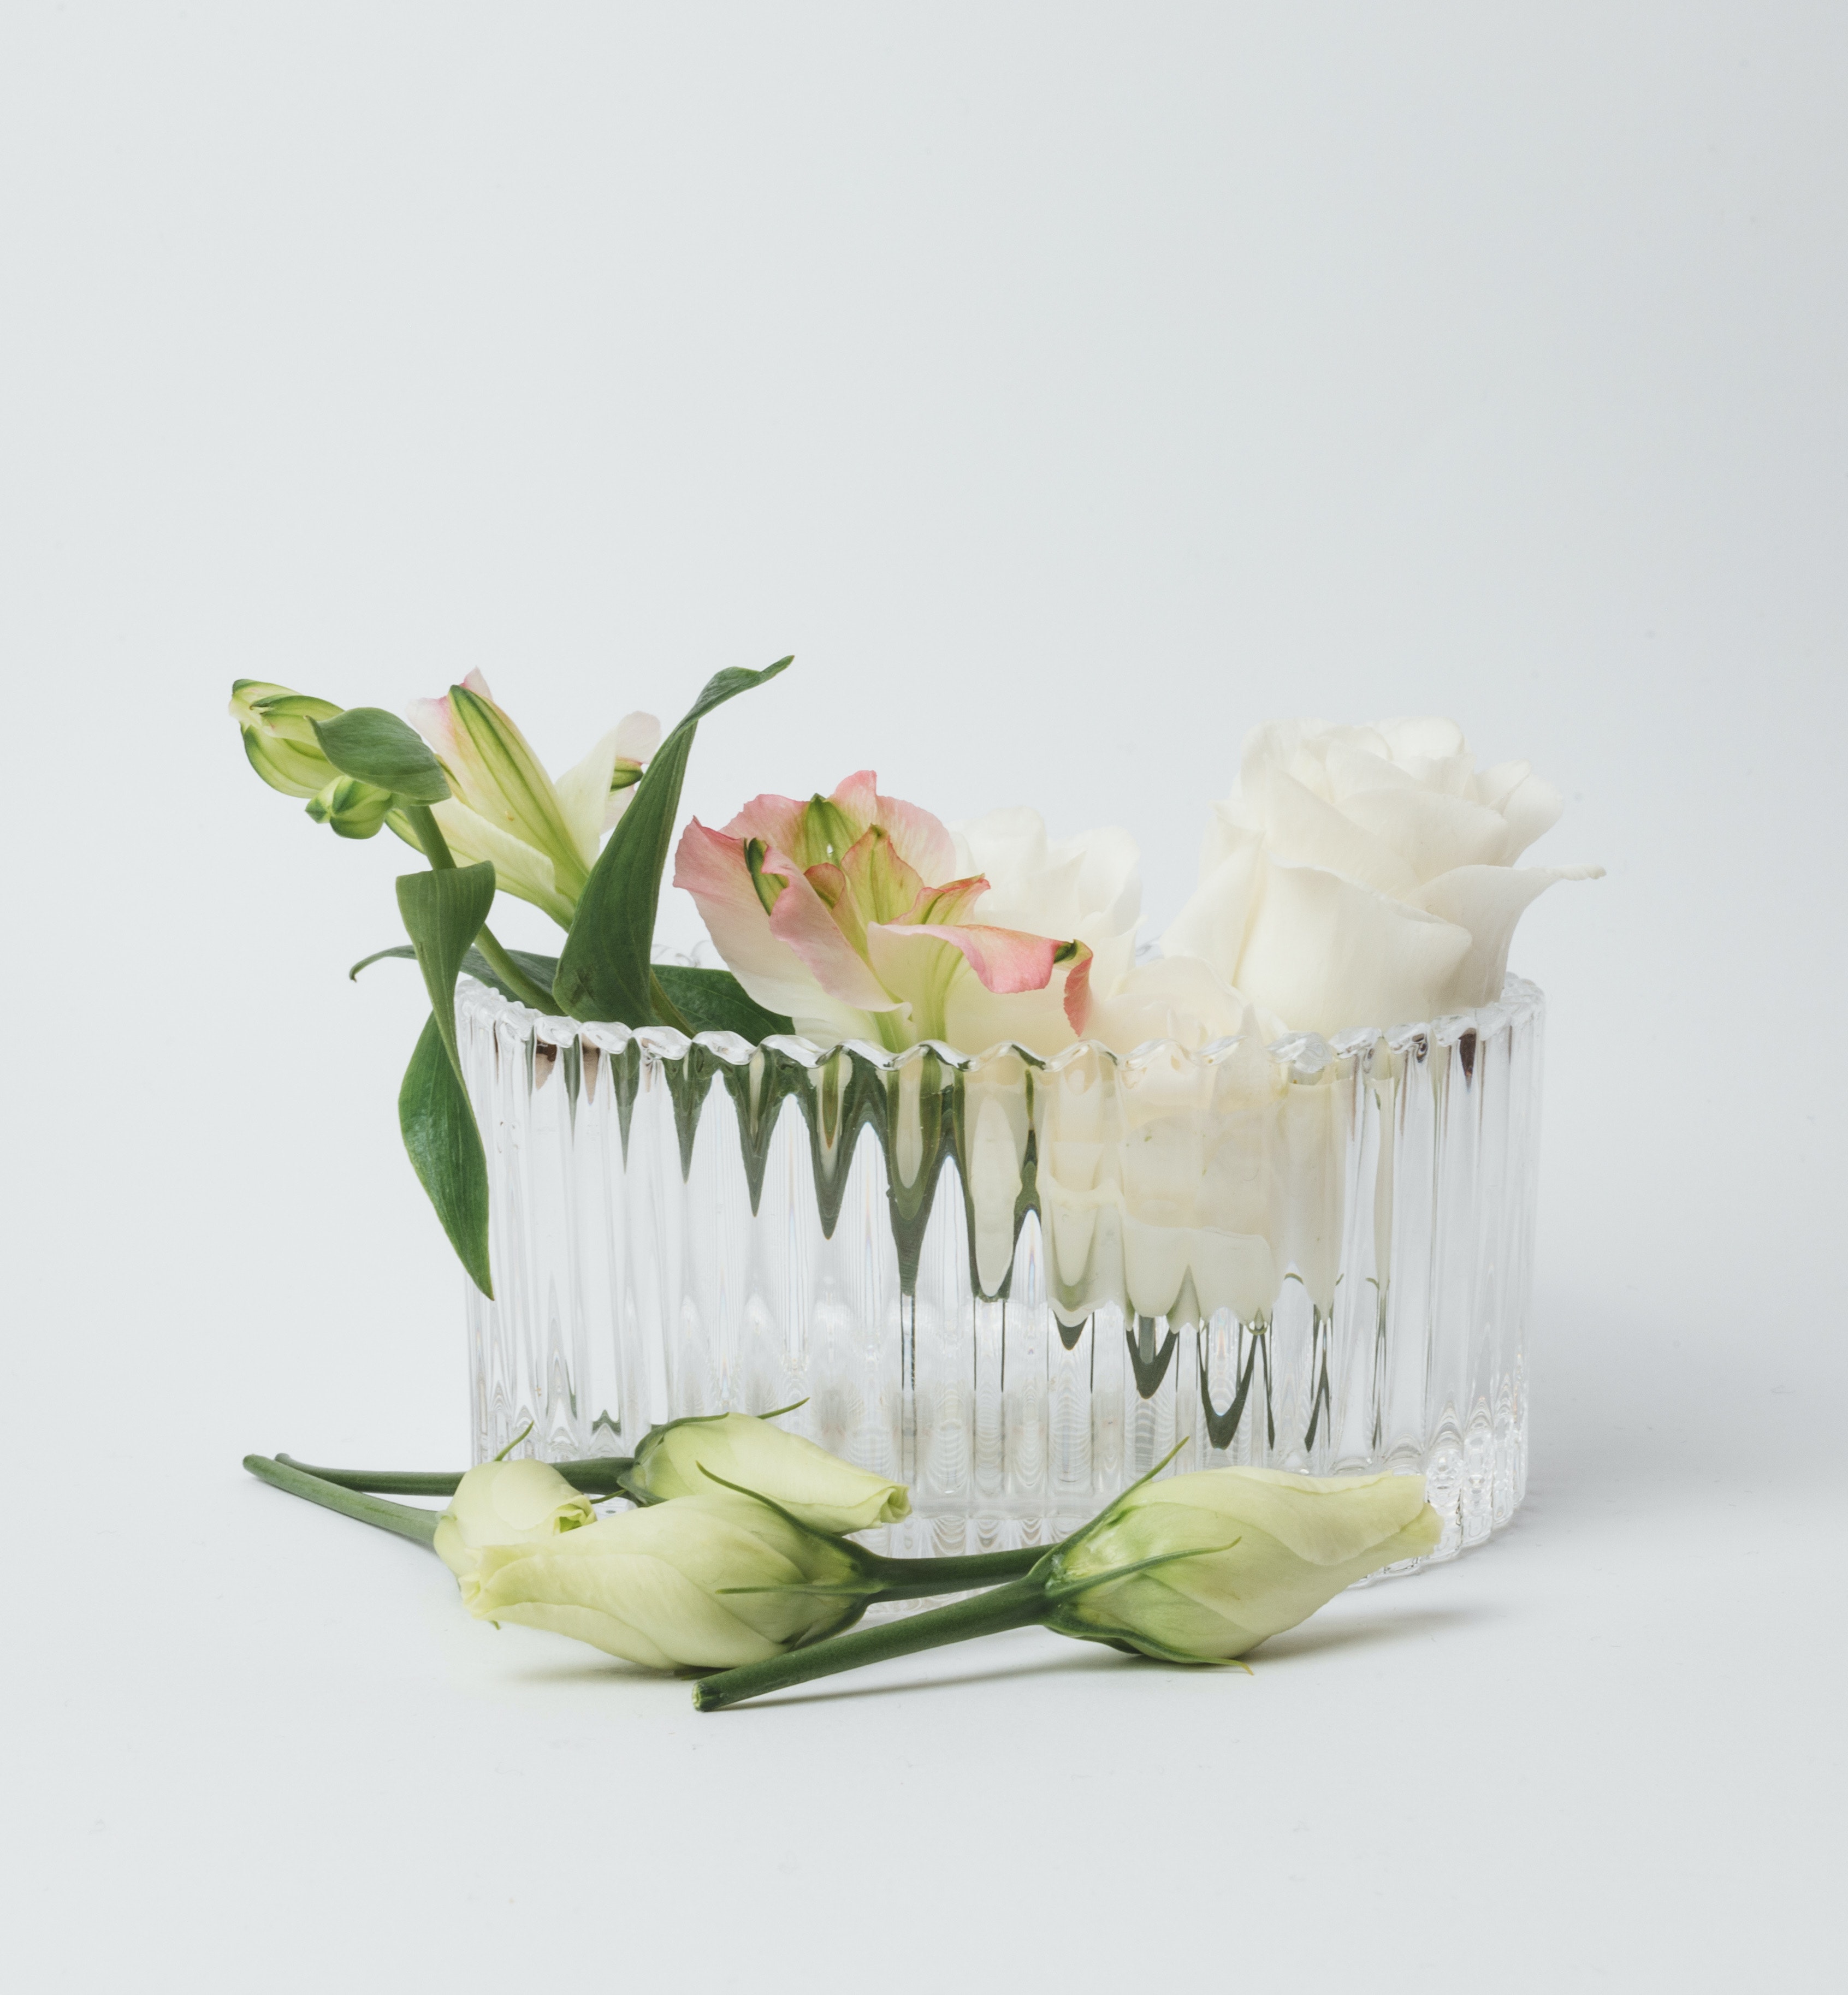
flower, plant, petal, giant white arum lily, flower arranging, wedding ceremony supply, flowering plant, cut flowers, rose, garden roses, rose family, rose order, bouquet, artificial flower, event, tableware, Cake decorating supply, art, grass, font, floral design, floristry, finger food, Hybrid tea rose, floribunda, herbaceous plant, centrepiece, sugar cake, Pedicel, still life photography, plant stem, landscape, vase, still life, artwork, wildflower, lily family, anthurium